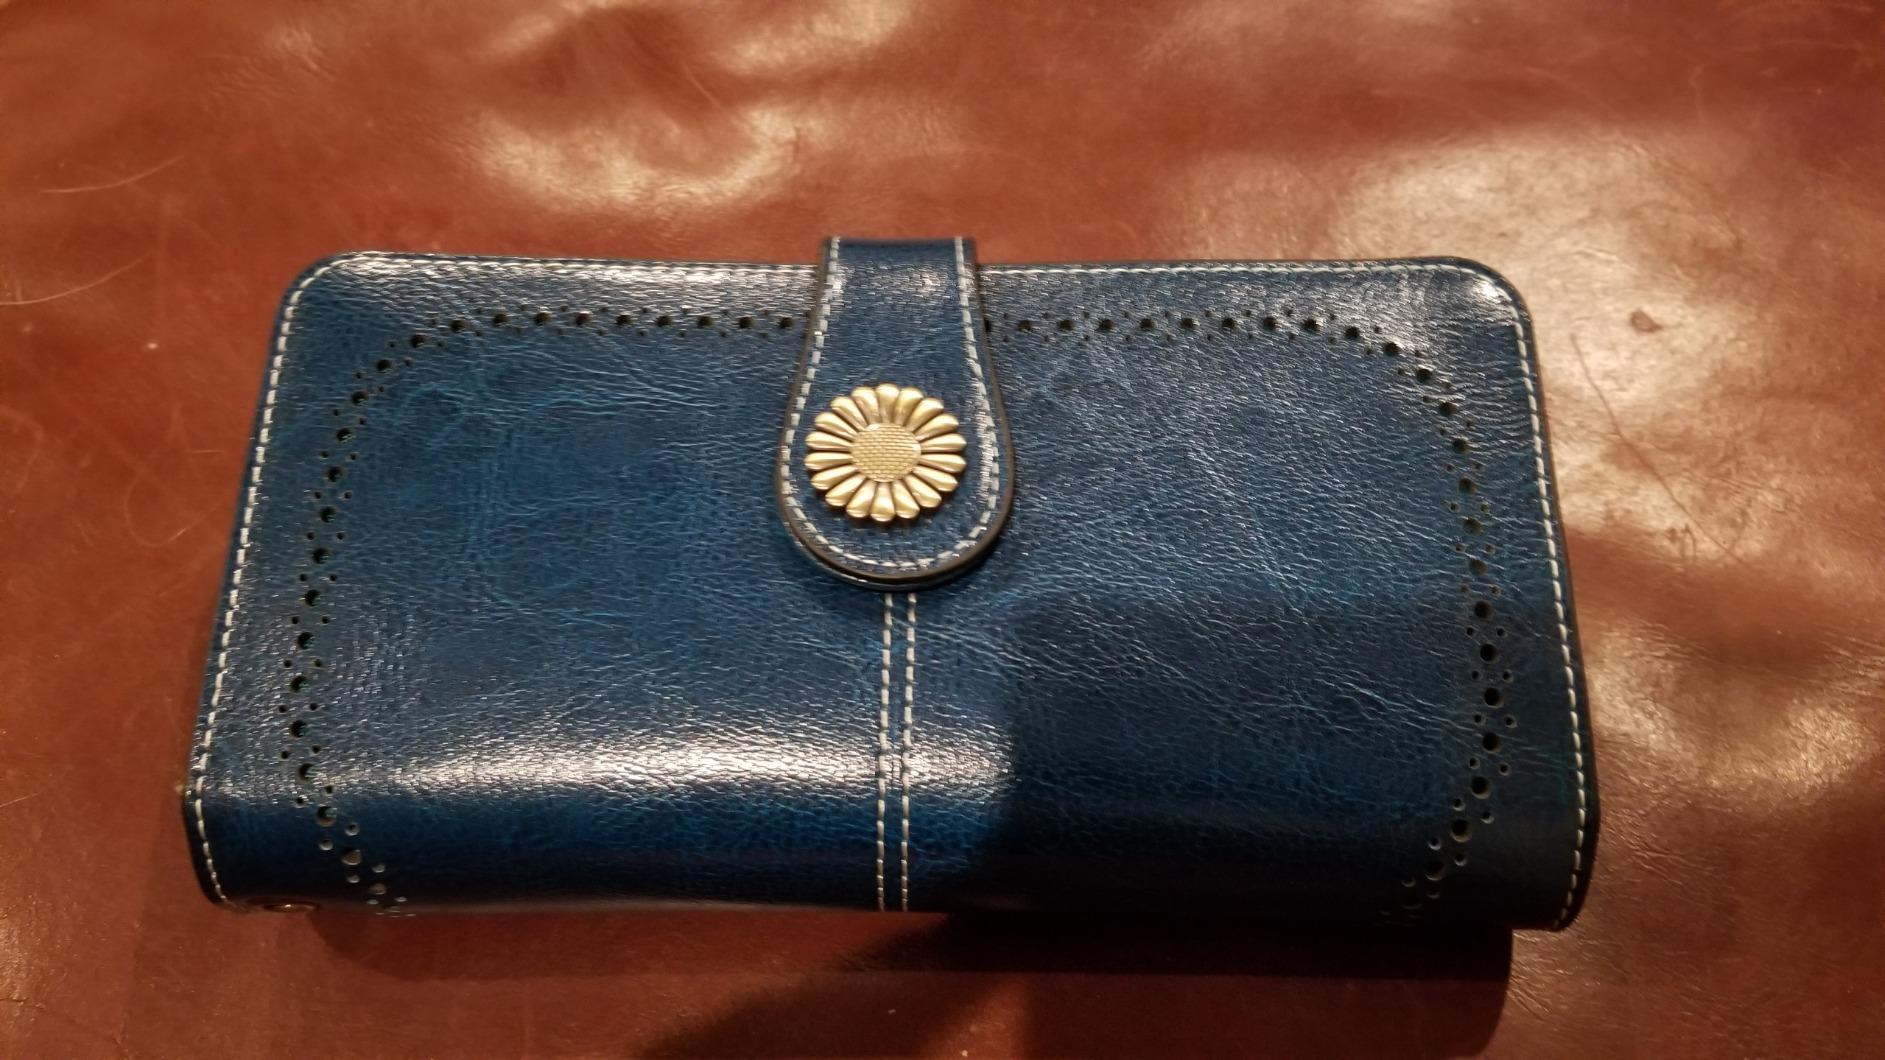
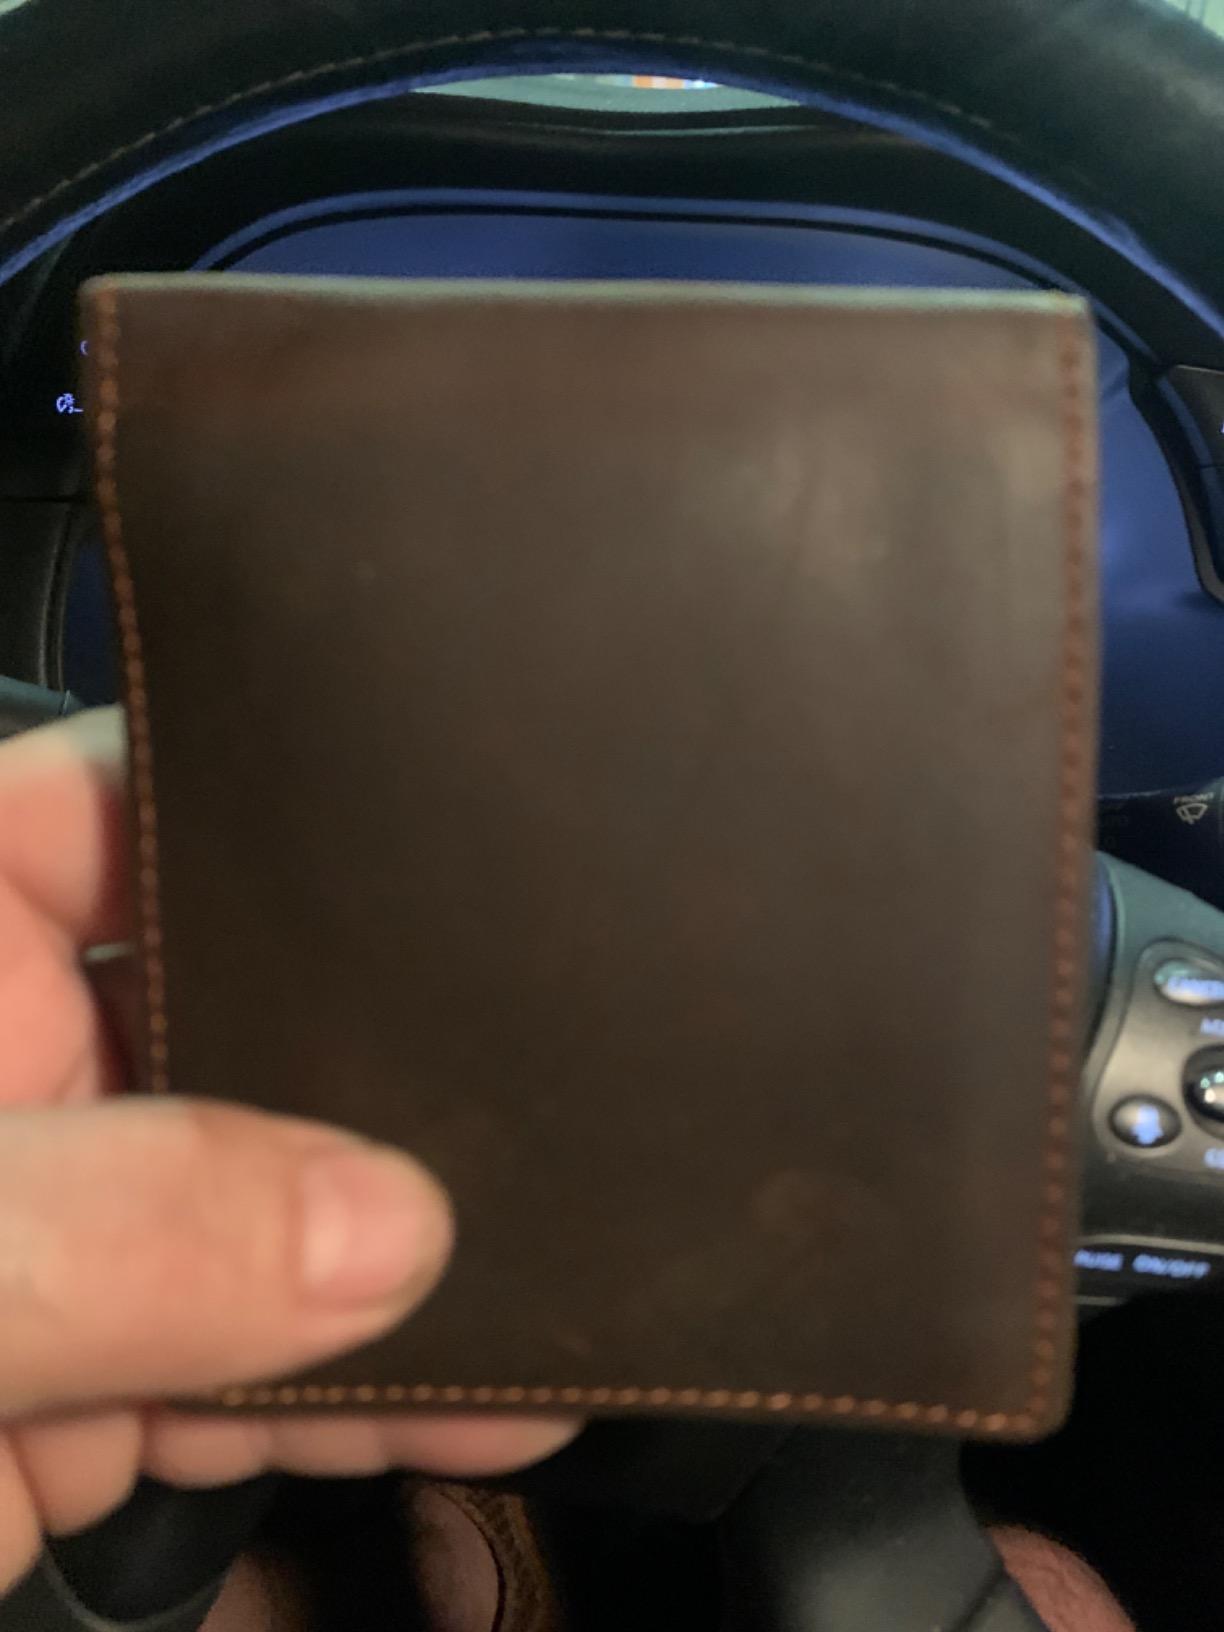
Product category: accessories_wallet
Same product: no